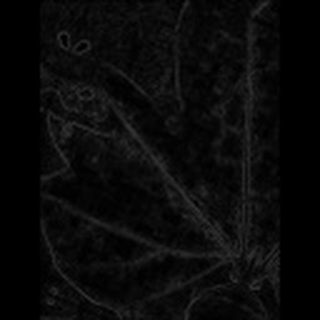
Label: cotton_bacterial_blight